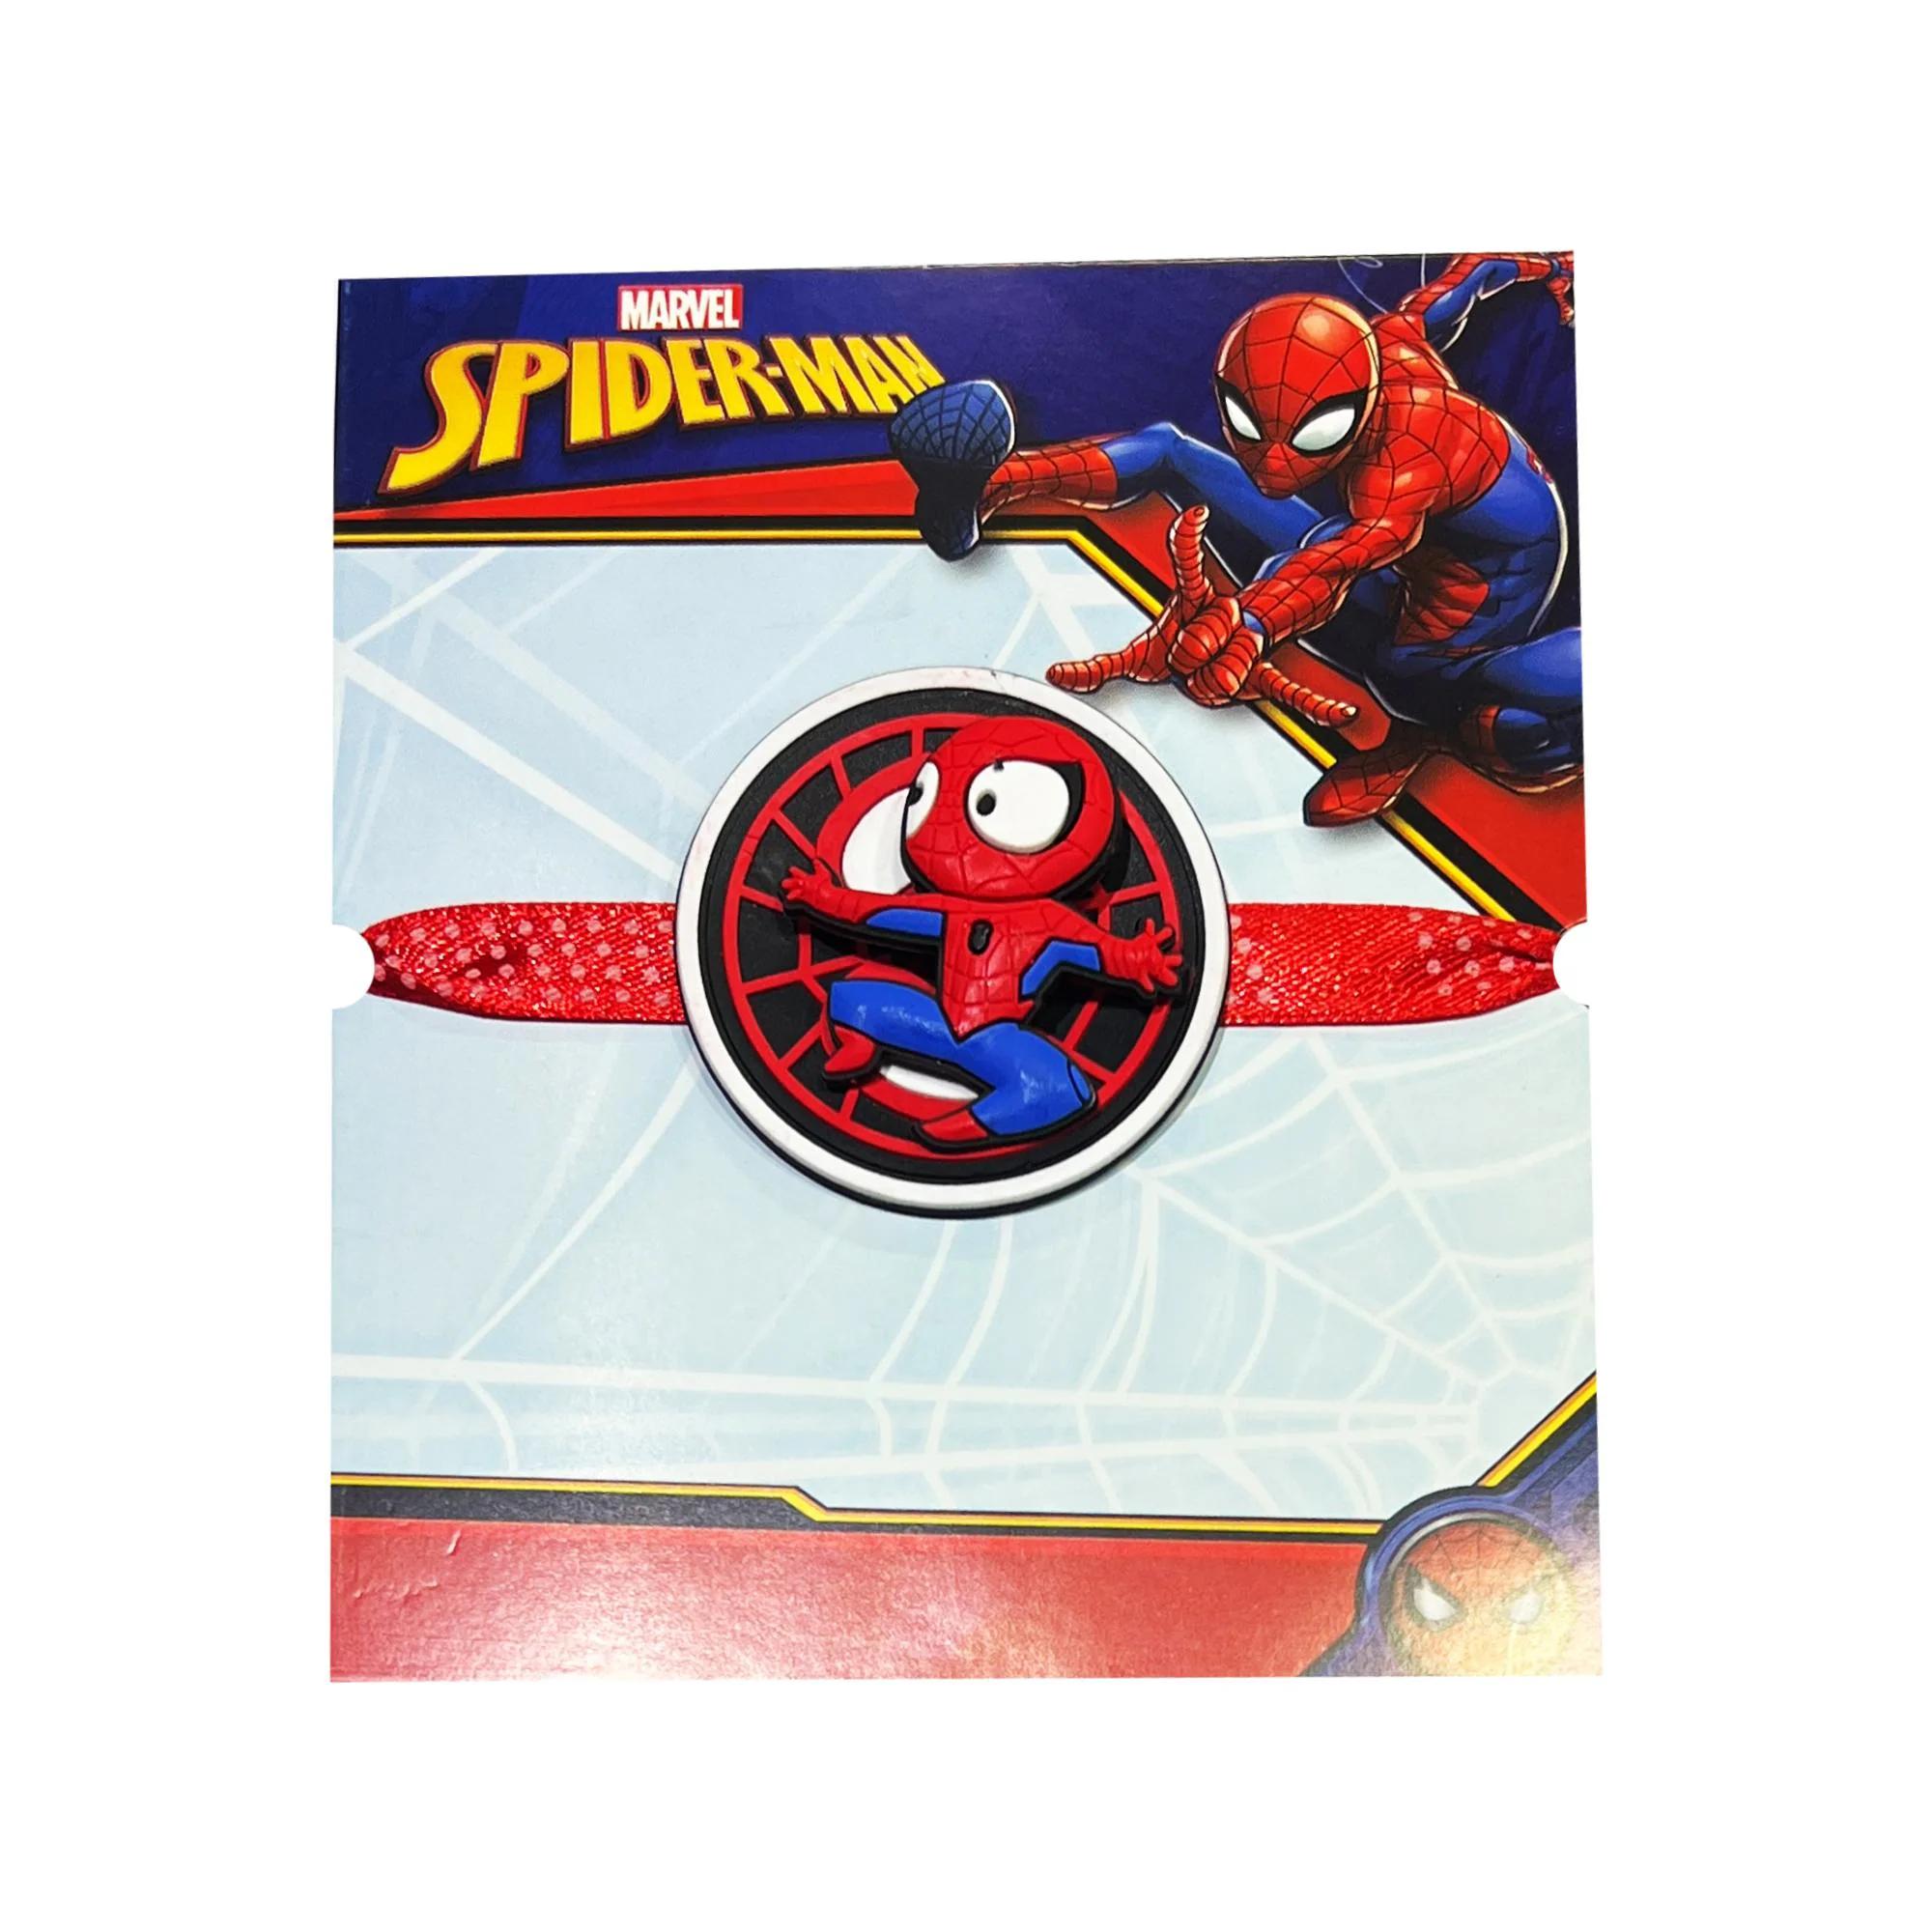
The Stone Aisle Rotating Spider-Man Rakhi for Kids - Fun and Festive Superhero Raksha Bandhan With Rotation Feature
Type: Rakhis
Brand: The Stone Aisle
Price: Rs. 199
 Celebrate Raksha Bandhan with a superhero flair using this exciting Rotating Spider-Man Rakhi! Designed specifically for the festive occasion, this Rakhi features a playful rotating Spider-Man that kids will love. The built-in LED light enhances the visual appeal by lighting up, creating a delightful and engaging experience for the young ones. The band is comfortable and adjustable, making it easy to wear for various wrist sizes. This Rakhi is not just a festive accessory but also a wonderful toy that children can play with, making the celebration of siblinghood even more memorable. Whether you're continuing a cherished tradition or starting a new one, this Spider-Man Rakhi is sure to bring joy and smiles to this special day.
Features: Dynamic Rotating Design: Features a unique rotating Spider-Man centerpiece that spins, adding a fun twist to traditional Rakhi celebrations.,Adjustable Band: Soft, adjustable band ensures a comfortable fit for all wrist sizes, perfect for kids and teens.,Durable Materials: Crafted with high-quality materials designed to last beyond the festive season, ensuring a cherished keepsake.,Perfect Gift for Raksha Bandhan: Celebrate the bond between siblings with this superhero-themed Rakhi that combines tradition with a modern superhero twist.,Feature: Equipped with a rotating Spider-Man, making this Rakhi not only charming but also exciting for children.